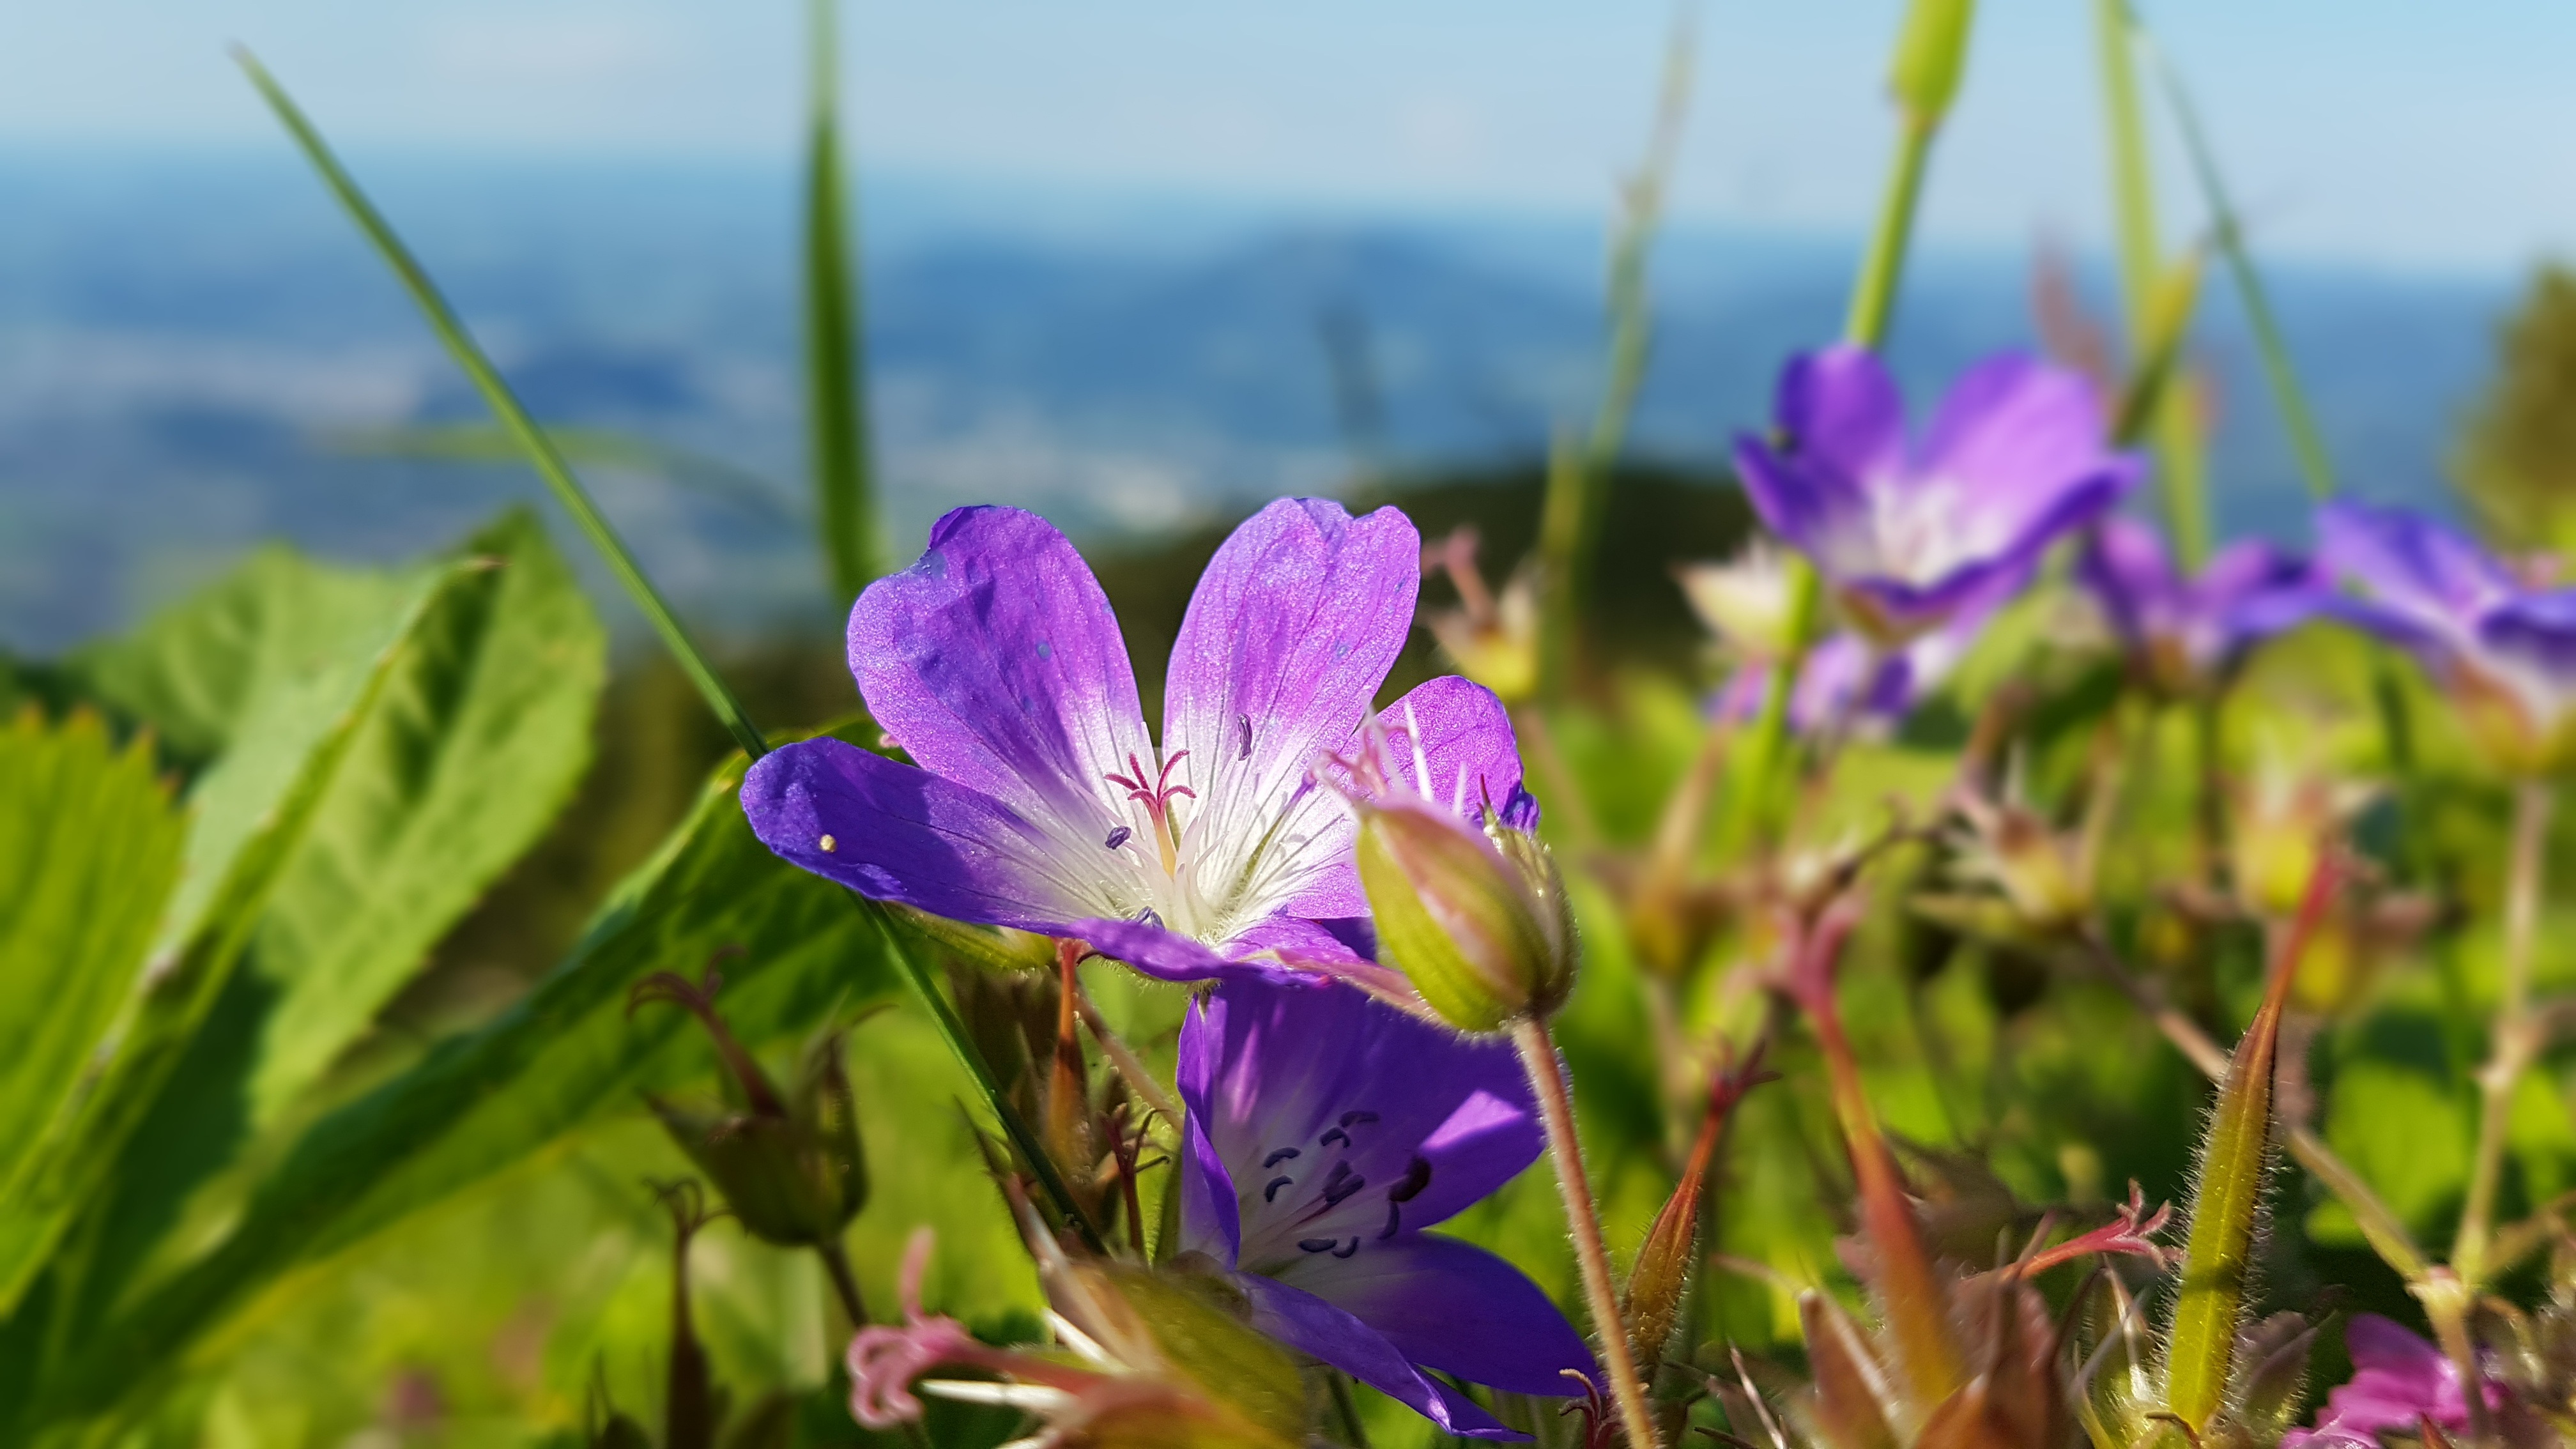
nature, blossom, mountain, plant, field, meadow, prairie, flower, alpine, botany, flora, wildflower, wild flowers, iris, macro photography, flowering plant, alpine flower, land plant, violet family, iris family